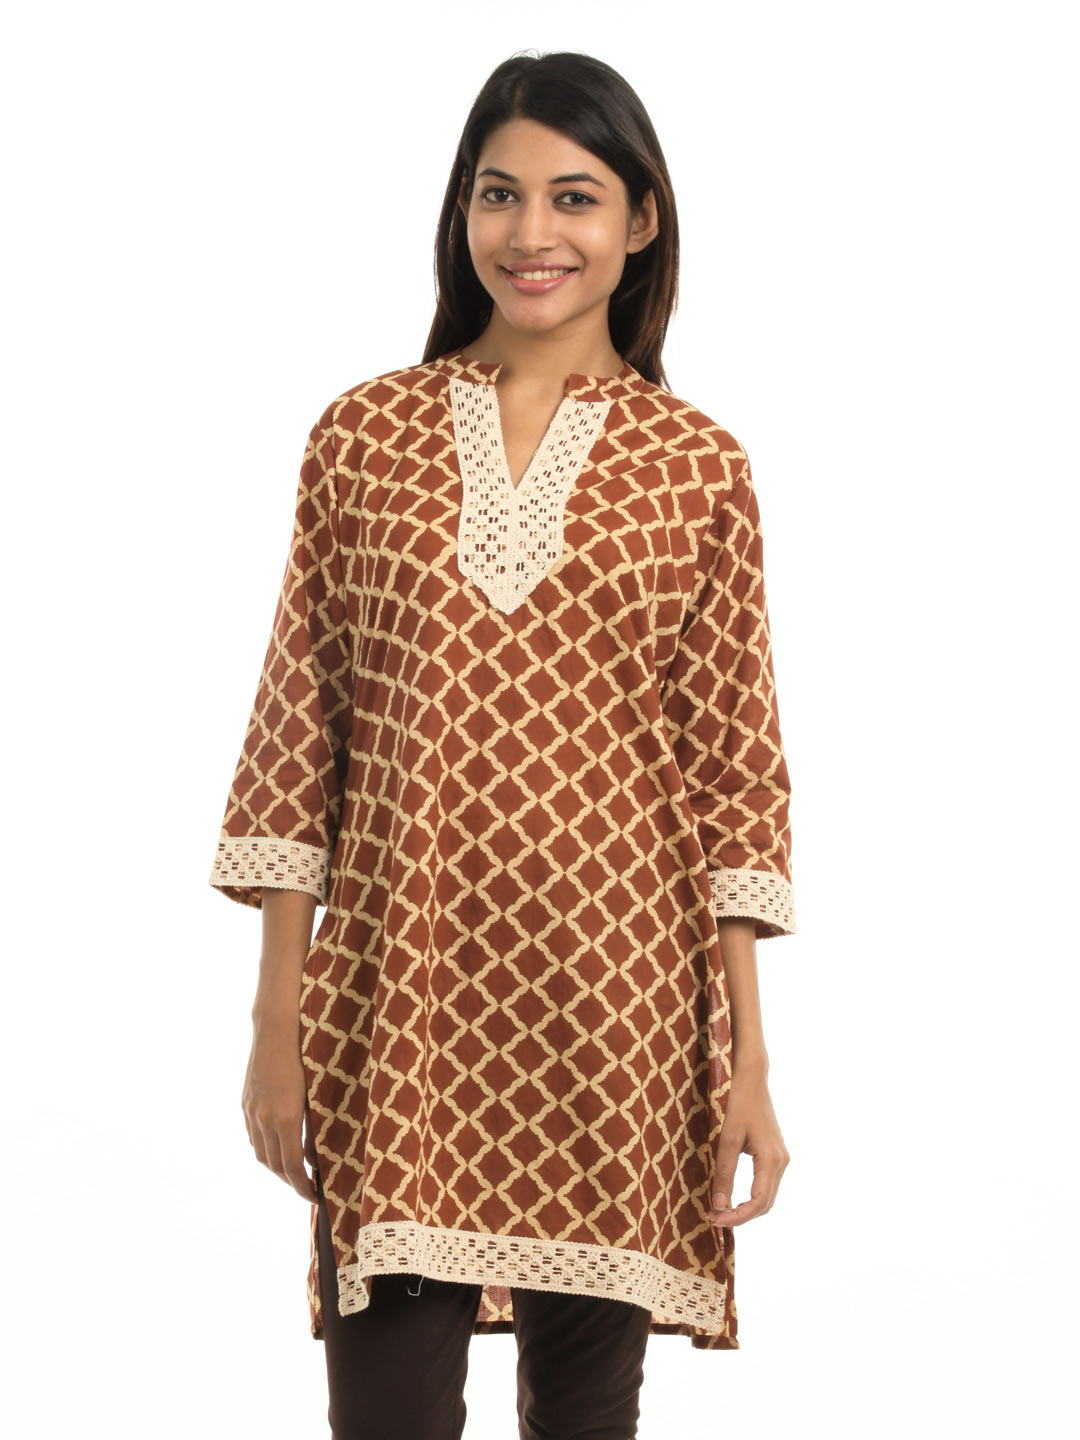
Shree Women Brown Kurta
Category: Apparel / Topwear / Kurtas
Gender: Women
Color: Brown
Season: Summer 2012
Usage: Ethnic